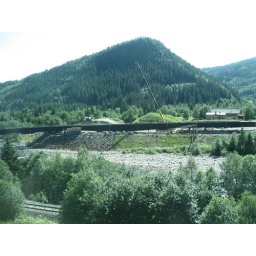
getting ready for the big push  to slide bridge over the river